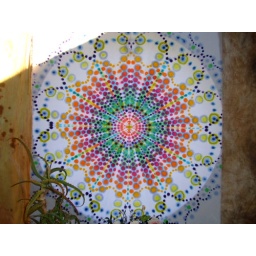
dyed paper in the window